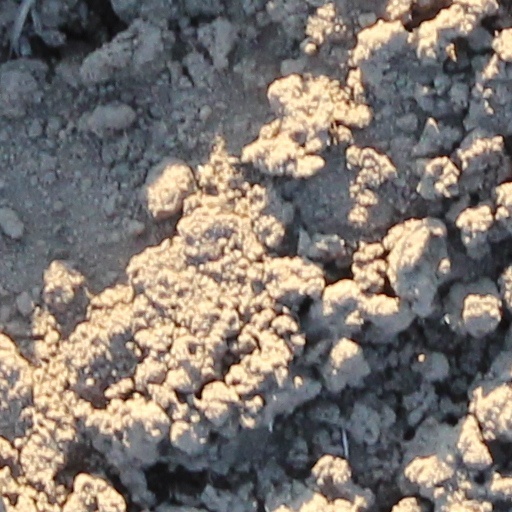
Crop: wheat